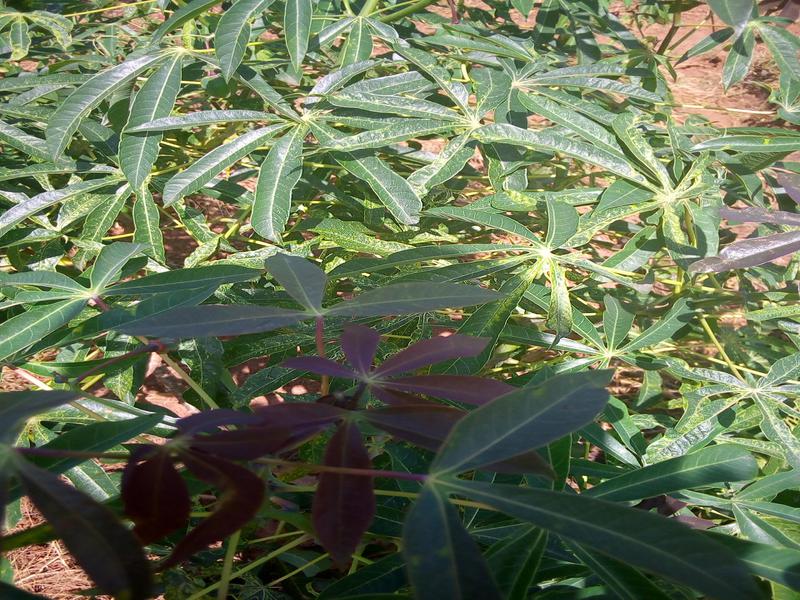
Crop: cassava
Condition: mosaic_disease